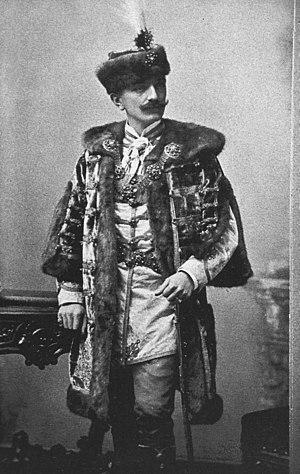
Gyorgy Bernady (1864-1938), homme politique hongrois de Transylvanie, en tenu de magnat hongrois.
György Bernády, né le 10 avril 1864 à Bethlen et mort le 22 octobre 1938 à Târgu Mureș, est un homme politique hongrois de Transylvanie. Il fut notamment bourgmestre à deux reprises de Marosvásárhely, devenue Târgu Mureș après le traité de Trianon en 1920. Il est associé à l'important développement économique et culturel de la ville à cette époque.